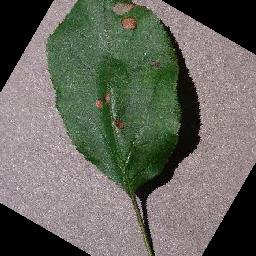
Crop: apple
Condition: black_rot